Sky position (RA, Dec in degrees): 152.371, 20.662
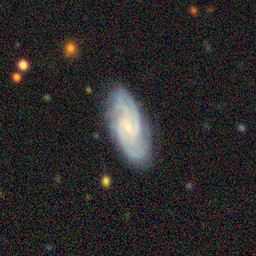
Galaxy morphology: Unbarred Loose Spiral Galaxies